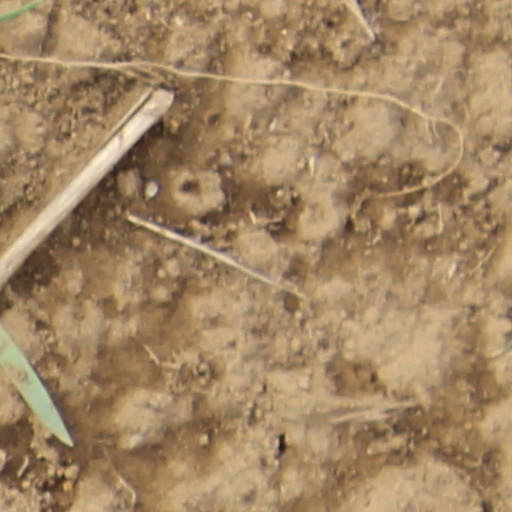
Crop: wheat